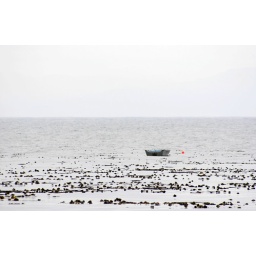
a boat comes with supplies, and brings them ashore with this little guy. that's a bunch of kelp in the water